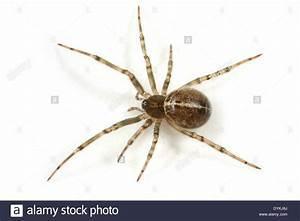
spider